The Fuentidueña Apse

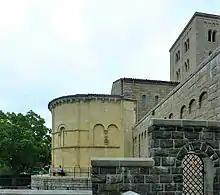
Exterior of the Fuentidueña room

The exchange was looked upon more favorably by the Spanish 12 years later, when again approached by the Metropolitan, who argued that the apse would be better conserved in a roofed building. During the negotiations, the Spanish were represented by Francisco Javier Sánchez Cantón (later director of the Prado), and the archaeologist and historian Manuel Gómez-Moreno Martínez. The Metropolitan assured the citizens of Fuentidueña by promising to pay for the reinforcement of the local parish church of San Miguel, and to rebuild its tower, which was then also in disrepair, and threatening to fall. After years of negotiation, diplomacy and wide consultation, including with the Council of Minister of Spanish Government, the Bishop of Segovia and the Fine arts Academy of San Fernando, in 1957 the Council of Ministers sanctioned the loan, on five conditions which obligated the Metropolitan to: